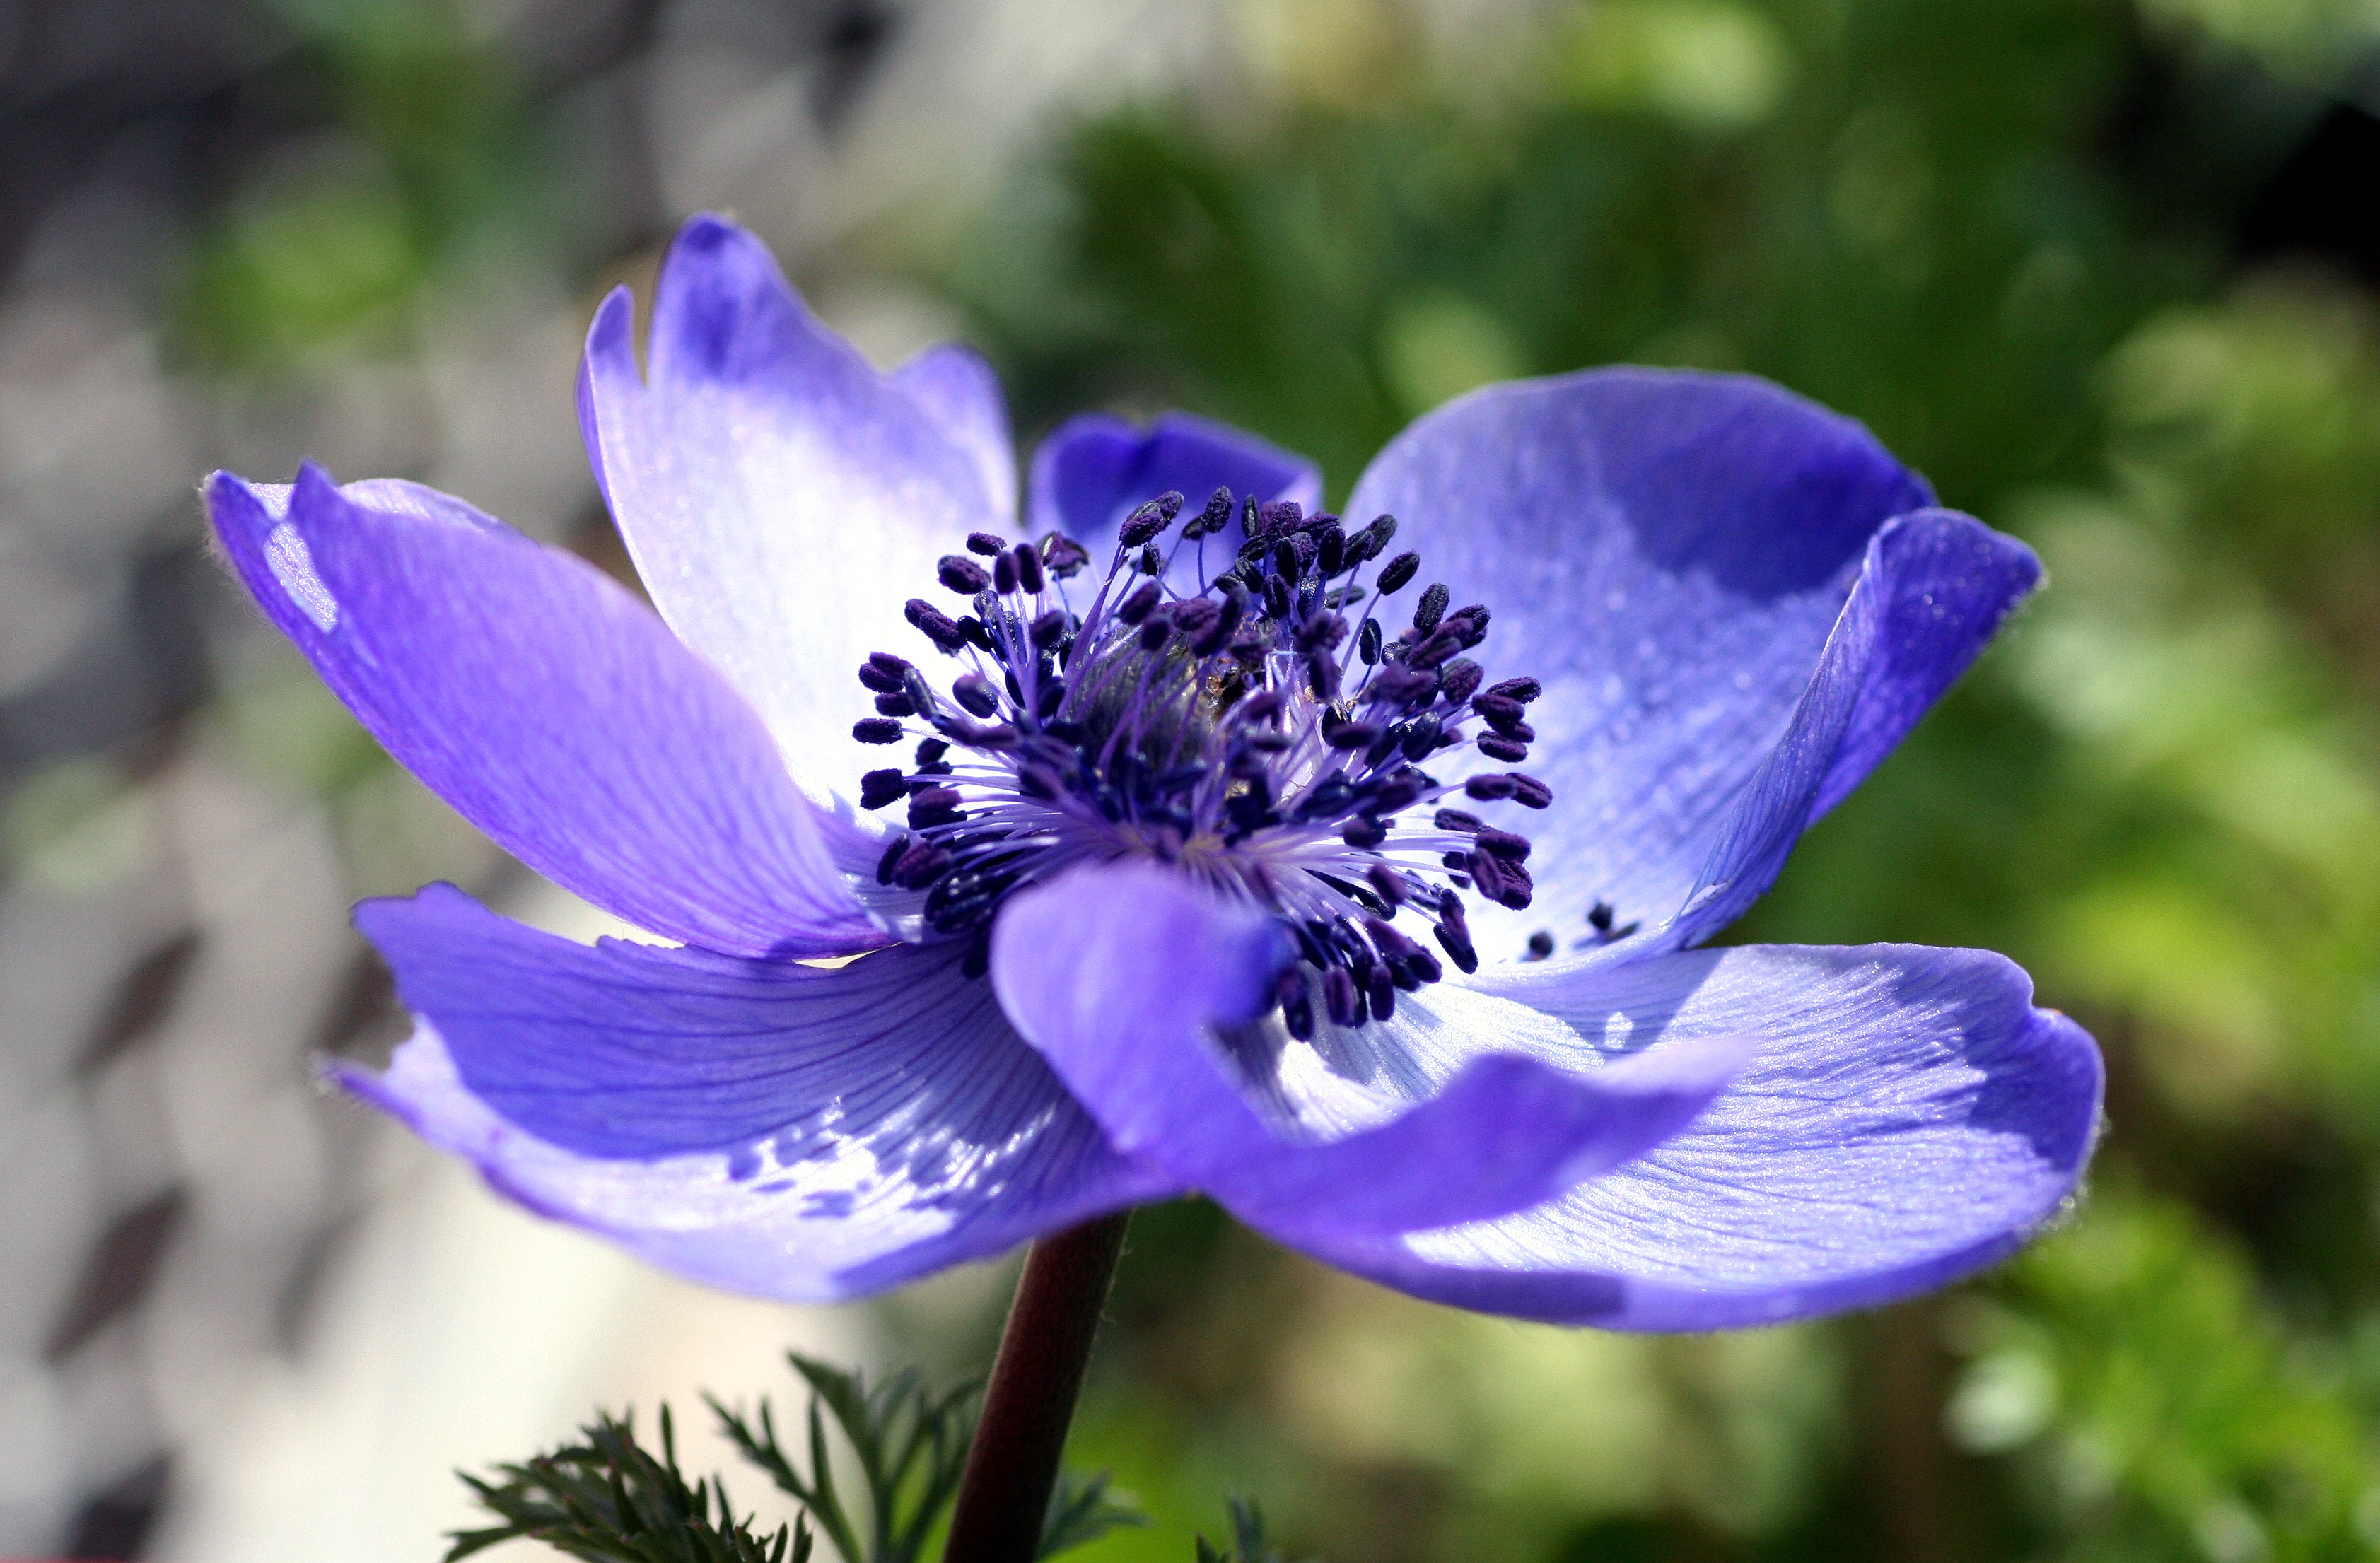
nature, blossom, plant, flower, petal, macro, botany, blue, flora, wildflower, pistil, anemone, macro photography, flowering plant, delphinium, land plant